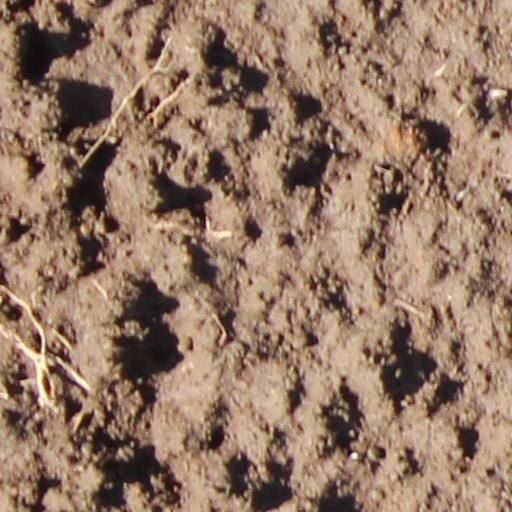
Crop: wheat